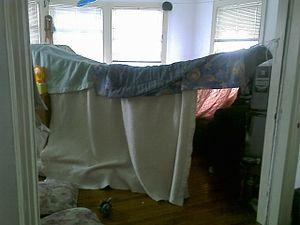
Une cabane de couvertures et de chaises est un type de cabane parfois construite par les enfants dans leur chambre à coucher. Ces cabanes sont constituées de plusieurs chaises, qui constituent les fondations de l'habitat, et de couvertures que l'on pose sur les chaises. L'accès à l'habitat se fait en position accroupie ou à quatre pattes.